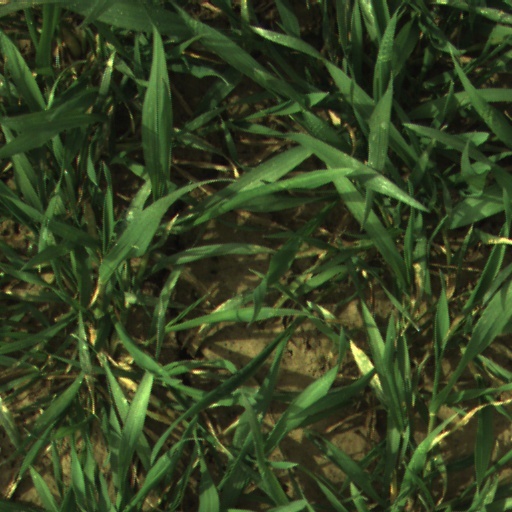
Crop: wheat